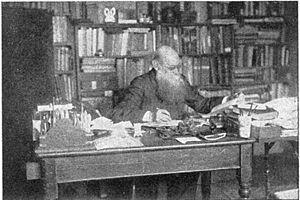
En 1840, dans l'histoire de l'anarchisme, Pierre-Joseph Proudhon est le premier théoricien qui revendique explicitement la qualité d' « anarchiste ». En 1841, parait en France, le premier journal communiste libertaire, L'Humanitaire. En 1850, Anselme Bellegarrigue publie L'Anarchie, journal de l'ordre. En 1857, Joseph Déjacque crée le néologisme libertaire pour affirmer le caractère égalitaire et social de l'anarchisme naissant.
Pierre Alexeïevitch Kropotkine, né le 9 décembre 1842 à Moscou et mort le 8 février 1921 à Dmitrov près de Moscou, est un géographe, explorateur, zoologiste, anthropologue, géologue et théoricien du communisme libertaire.